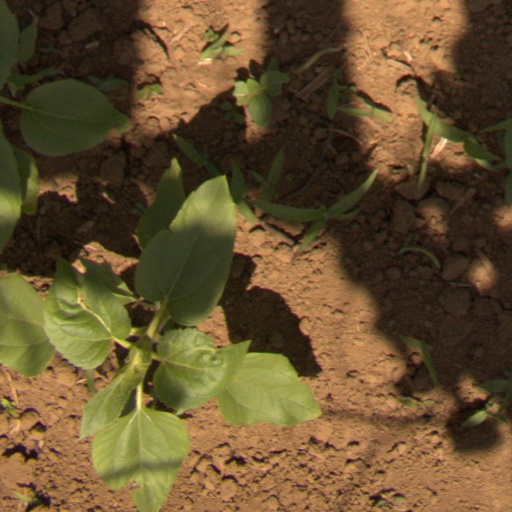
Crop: Jerusalem artichoke